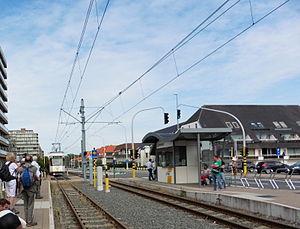
Coastal tram Kusttram à Nieuport_(Belgique) Région flamande Belgique.
Nieuport est une ville côtière de Belgique, située en Région flamande dans la province de Flandre-Occidentale. Le port de Nieuport est situé sur l'estuaire de l'Yser, au bord de la Mer du Nord. Pouvant accueillir plus de 2 000 bateaux, ce port de plaisance est l'un des plus vastes de l'Europe du Nord.